Tabasaran people

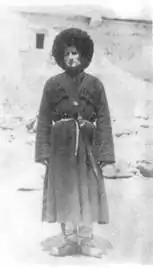
Tabasaran man in traditional costume.

The main language of the Tabasaran people is the Tabasaran language (табасаран чIал‎, "tabasaran ҫ̇al"), which belongs to the Lezgic branch of Northeast Caucasian language family. It is closely related to neighbouring Lezgian and Aghul languages. UNESCO classifies Tabasaran language as "vulnerable". According to 2002 Russian census 97% of the Tabasaran can speak their ancestral language and a further 87% of them know Russian.